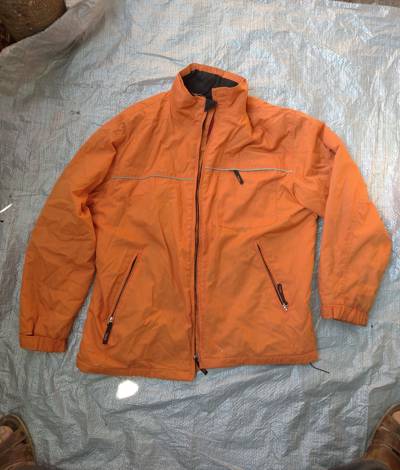
Waste category: clothes